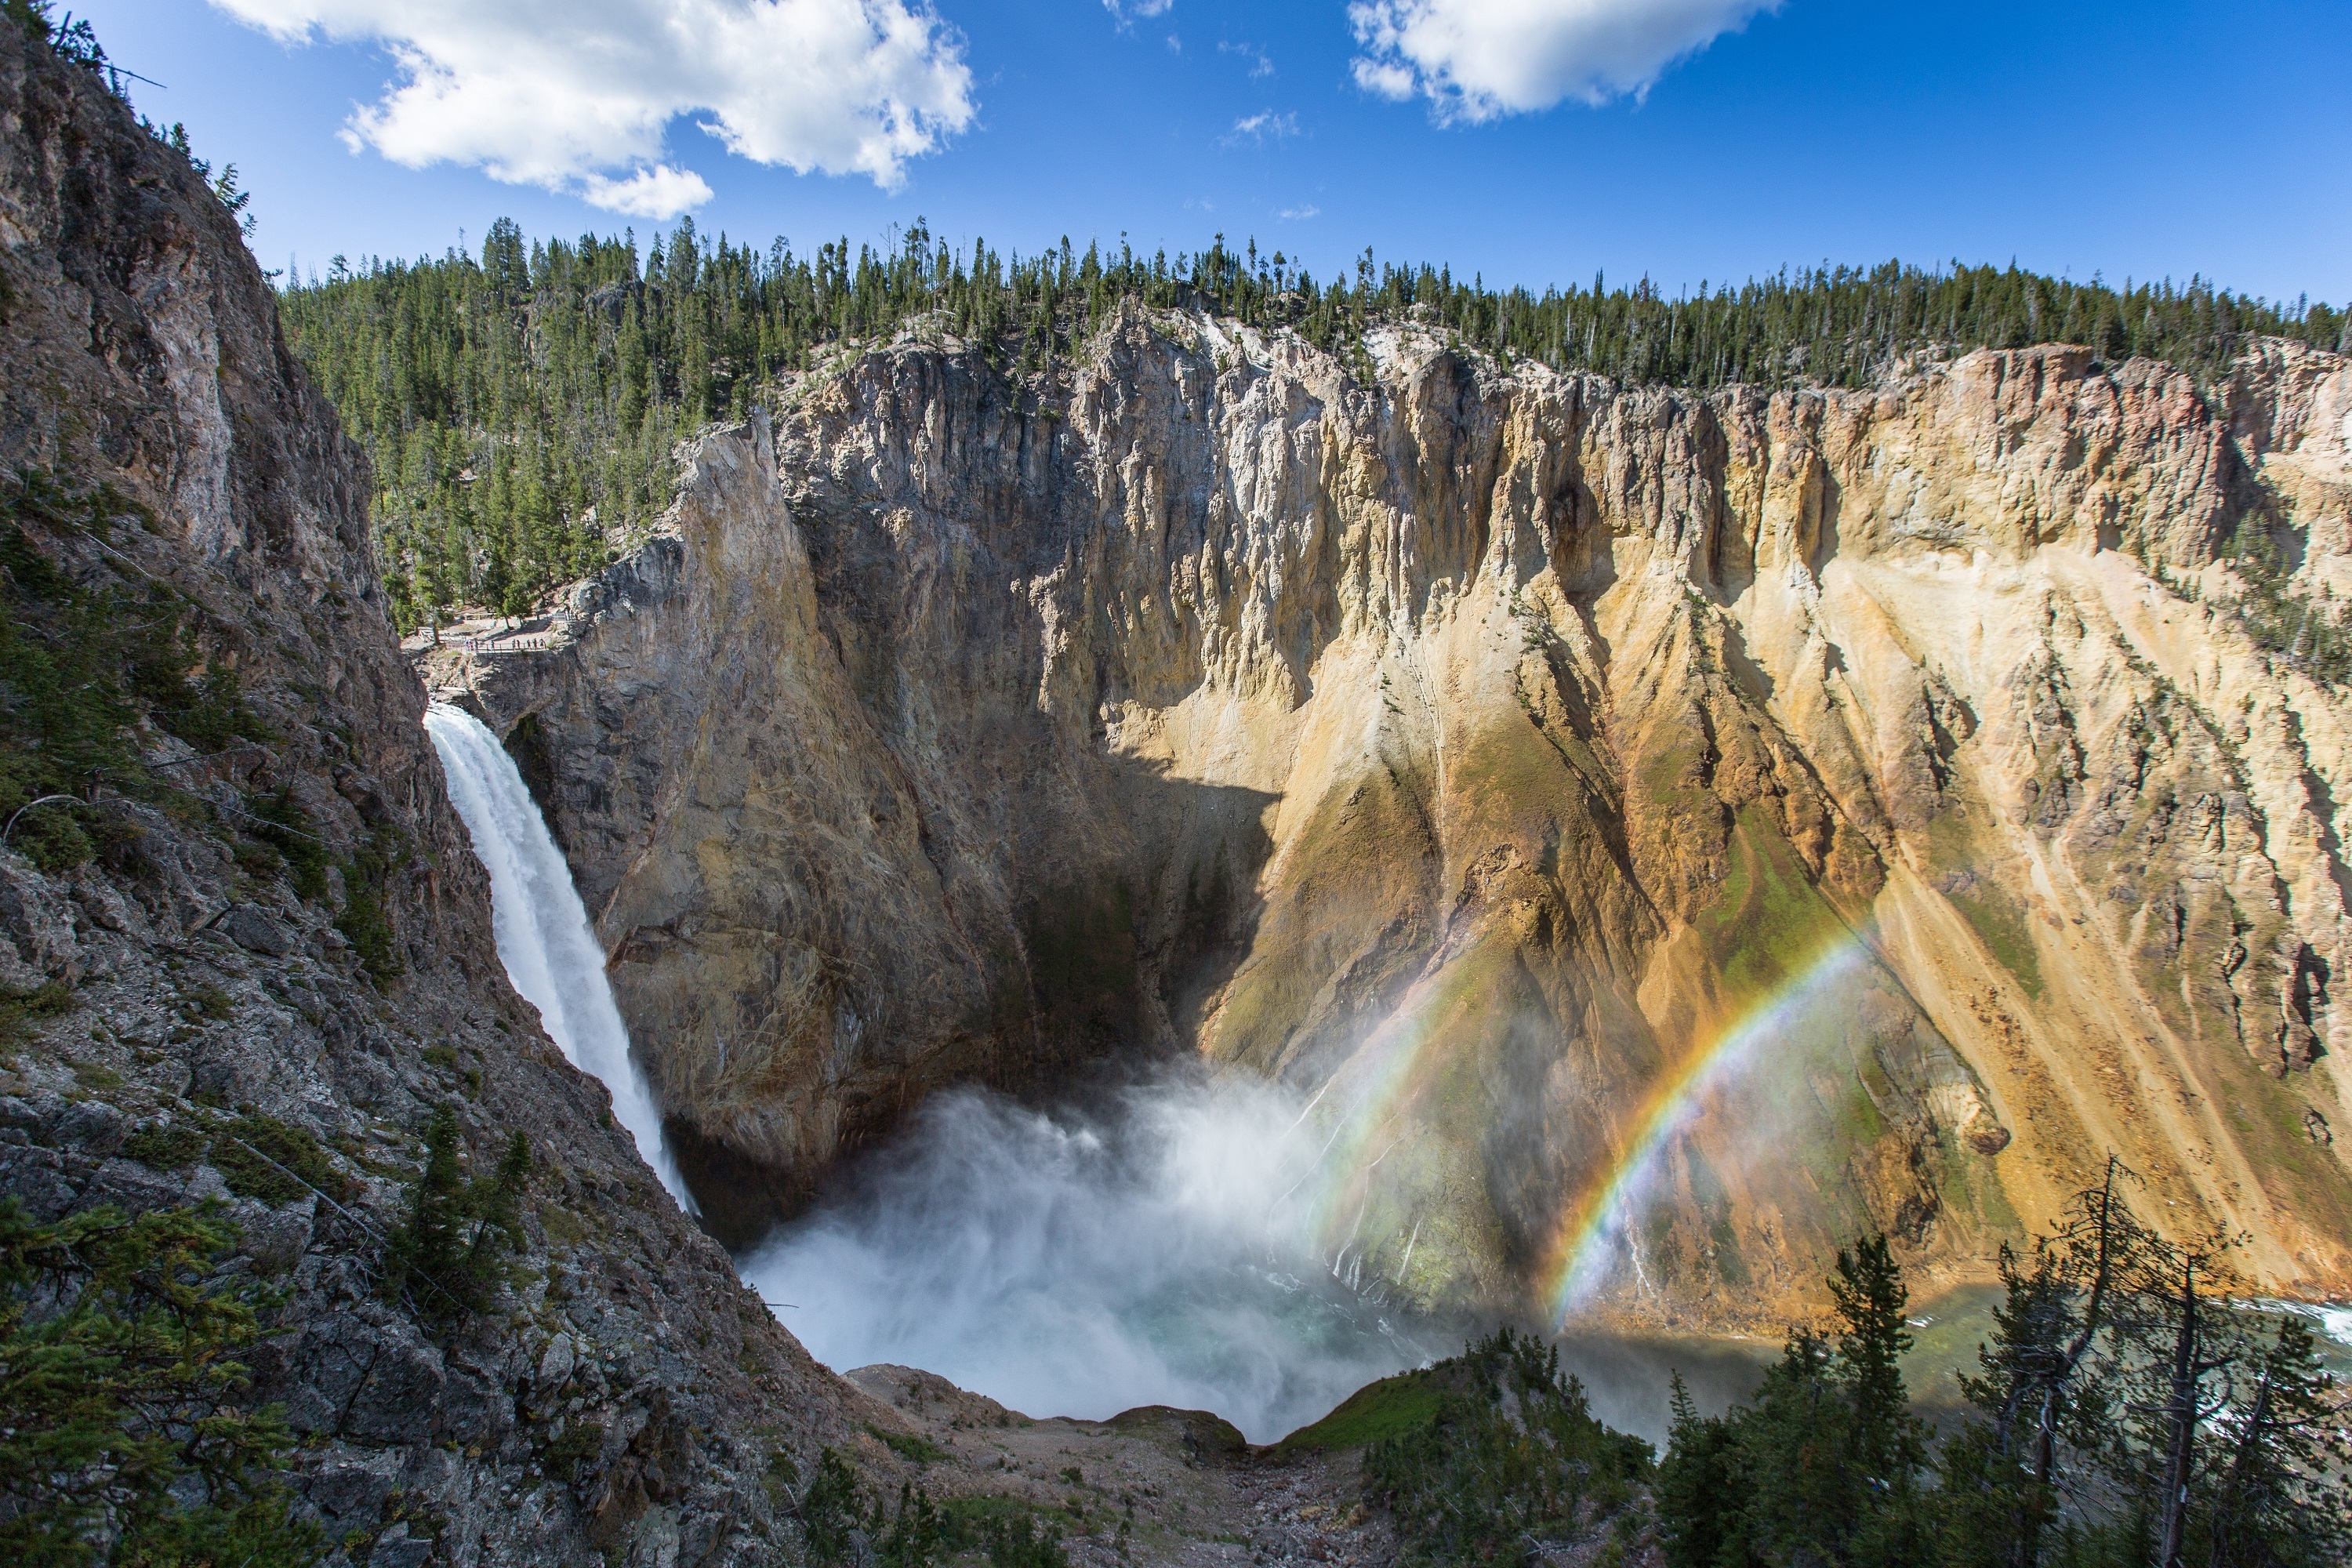
landscape, water, waterfall, wilderness, mountain, river, valley, mountain range, formation, cliff, spectacle, scenic, park, usa, terrain, national park, majestic, double rainbow, sunny, clouds, geology, ravine, plateau, wyoming, water feature, yellowstone national park, yellowstone falls